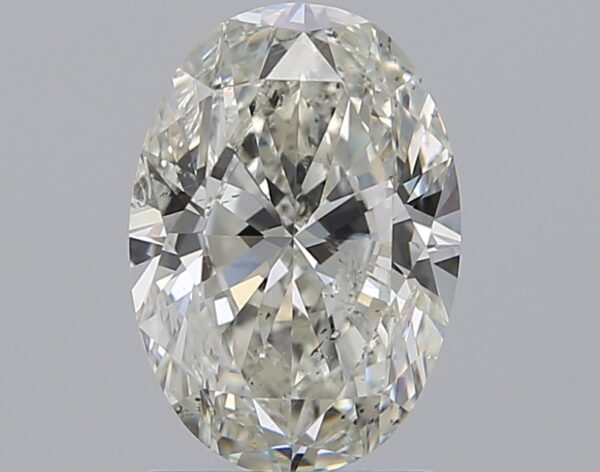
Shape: oval
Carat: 1.5
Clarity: SI2
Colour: I
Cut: EX
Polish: EX
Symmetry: EX
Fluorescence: VSL
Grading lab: IGI
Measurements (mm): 8.94 x 6.27 x 3.86